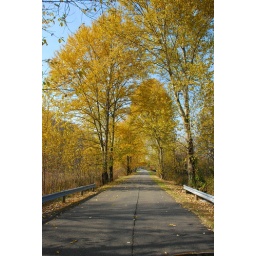
This grove of trees lined Muskingum River road near the town of Lowell Ohio. Taken in early Nov 2008